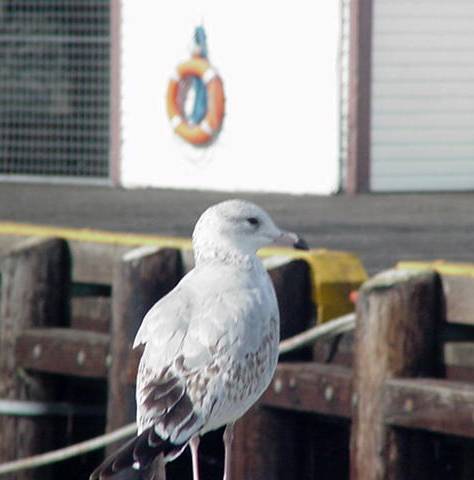
a large white bird with a bill that is both black and white.
this is a white bird with brown spots and a large beak.
white bird with a curved bill and black eyerings and a grey tail.
the bird has a white crown and a long crown that is brown and black.
this bird has a white crown, a white back, and a long bill
this bird has wings that are white and has a long bill
this bird has wings that are black and white and has a long bill
this bird has a white crown as well as a black rump
this is a white bird with dark wingtips, and a dark tip on its bill.
this large white bird has black inner and outer retrices.
Species: Glaucous Winged Gull